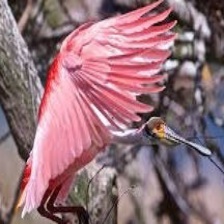
Species: ROSEATE SPOONBILL
Scientific name: PLATALEA AJAJA
ImageNet parent category: spoonbill